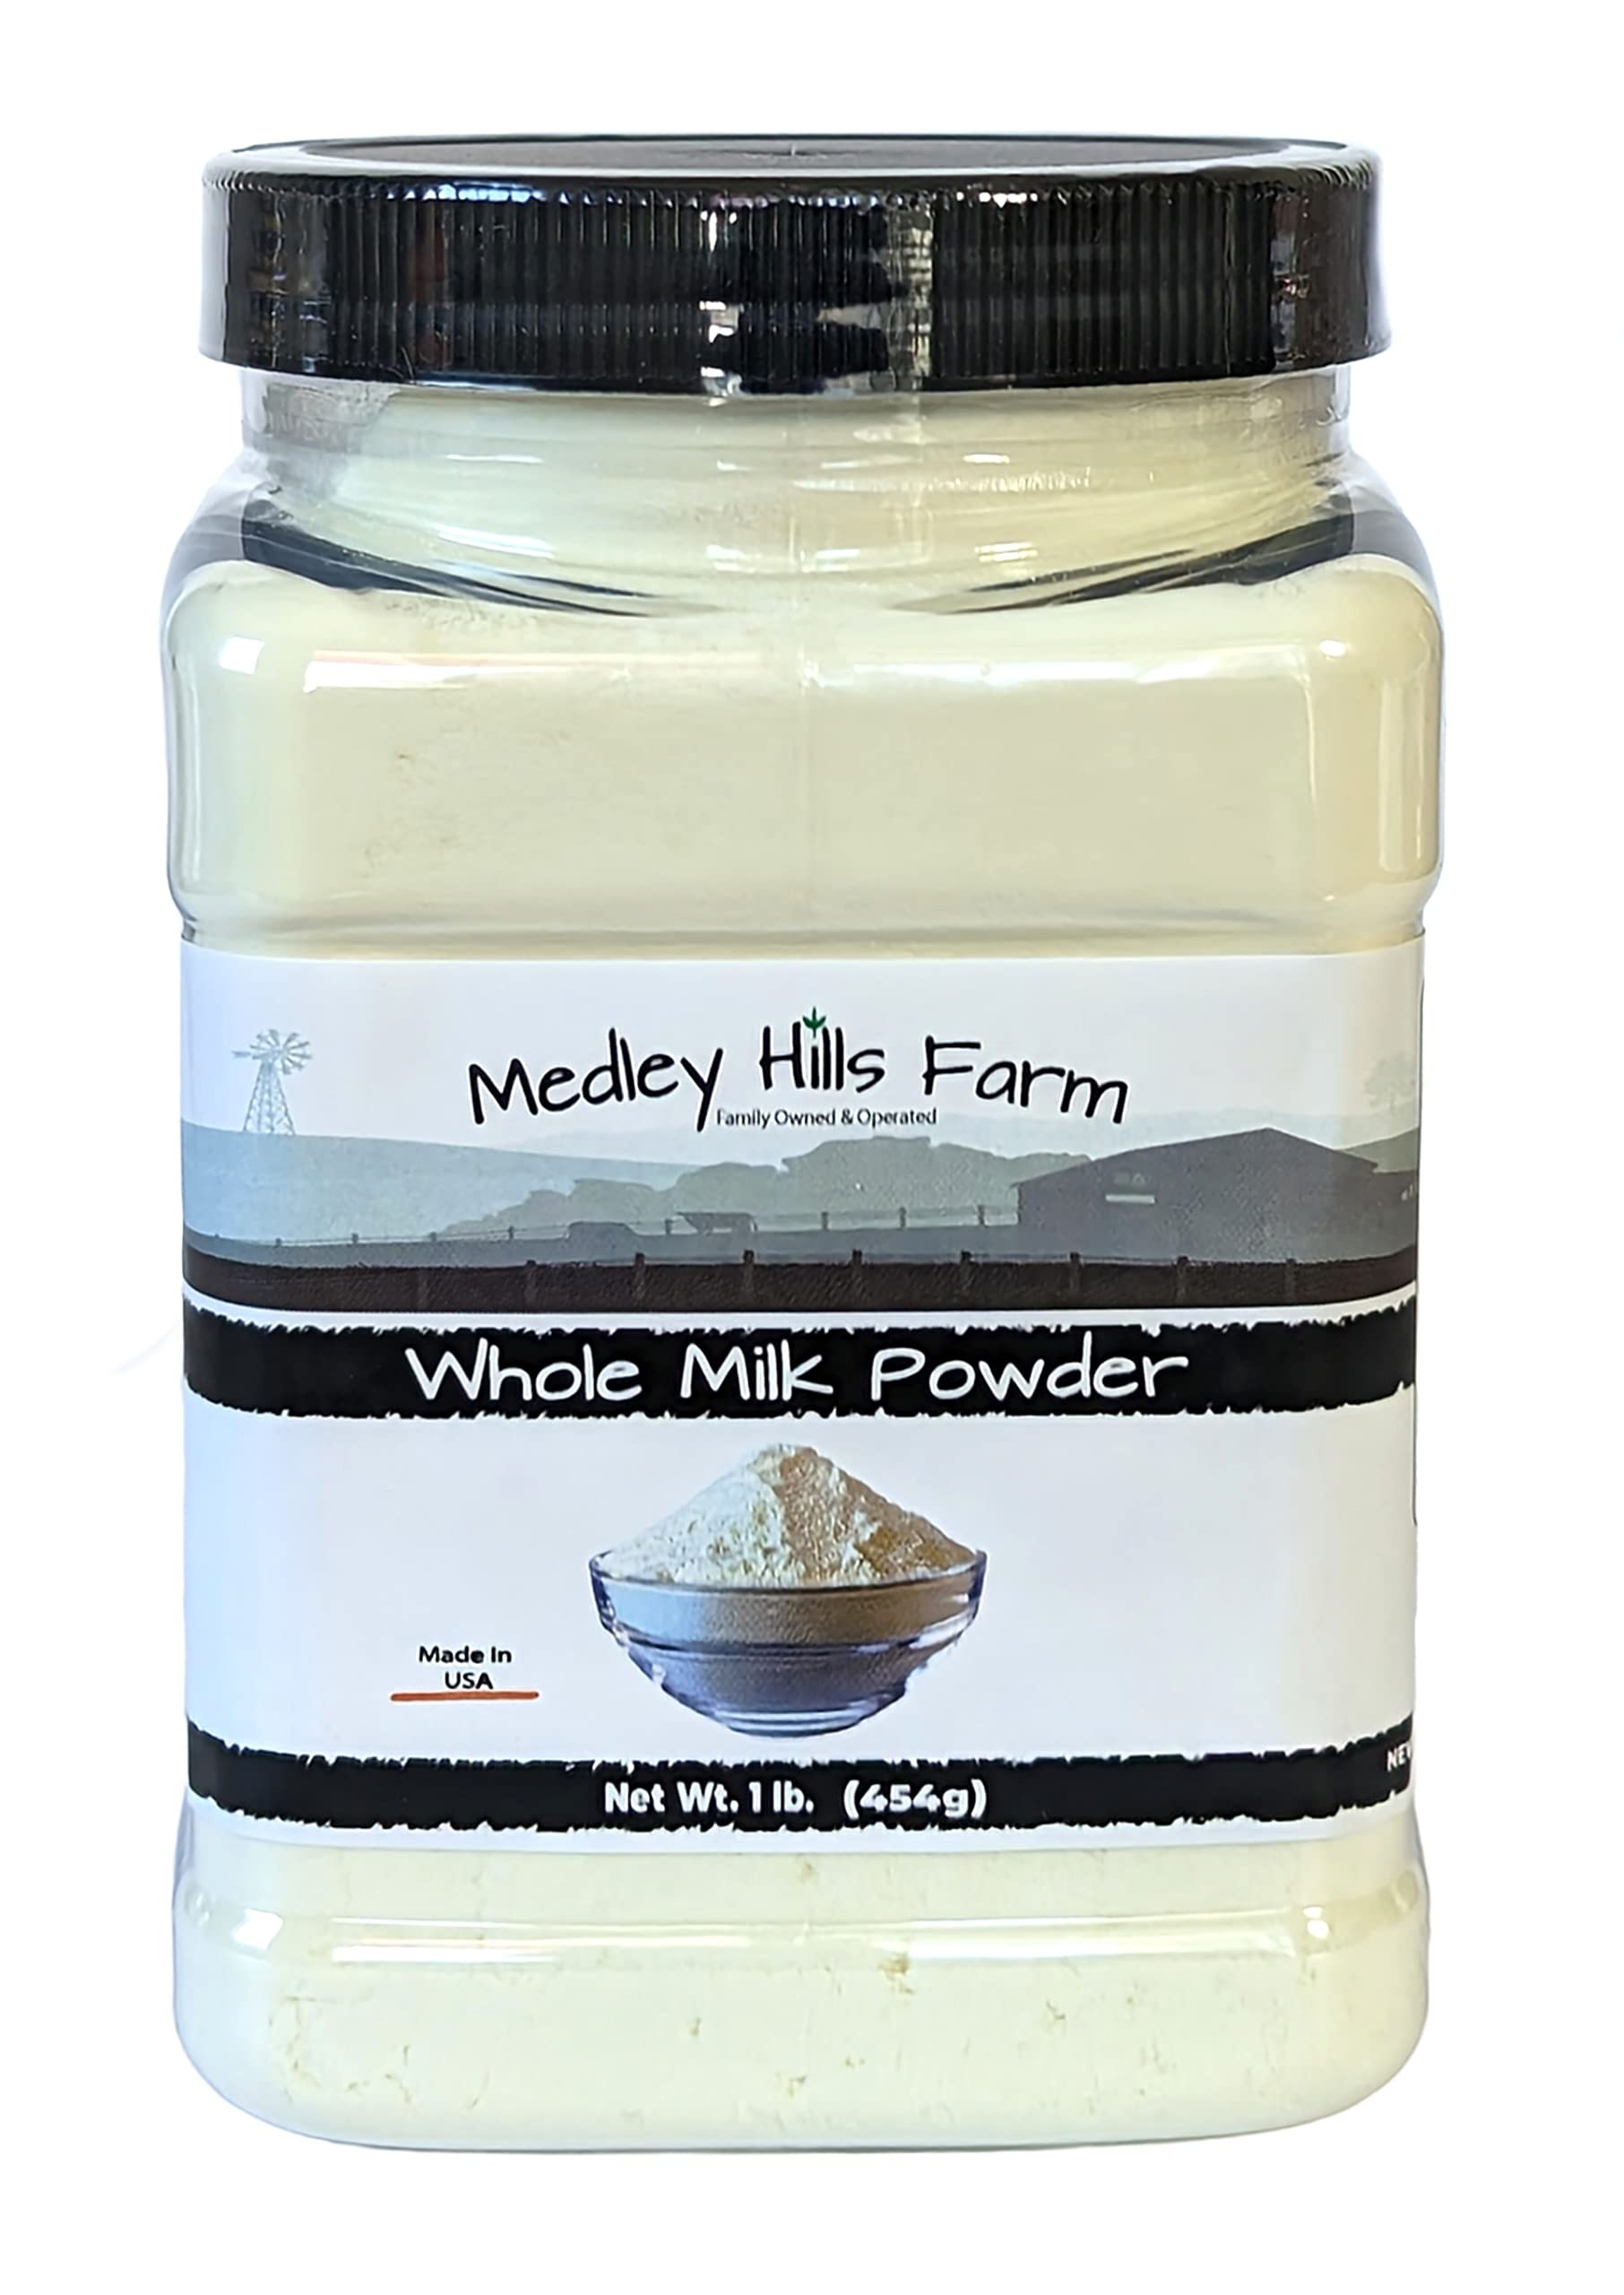
Item Name: Whole milk powder By Medley Hills Farm in Reusable Container 1 lb. - Great dry milk powder for baking - Product of USA
Bullet Point 1: Whole Milk Powder Includes 1 lb. of powdered milk in Reusable container for easy storage. Great dried milk powder. You can use our whole dried milk for baking, cooking, cereal, coffee, tea, and other recipes.
Bullet Point 2: Whole powder milk is great for use in confections, baked goods, as a nutrient supplement, an ingredient in dry blends or reconstituted for use as liquid milk. Mix 3 Tbsp. of milk powder with 1 cup of water to make 1 cup of liquid milk.
Bullet Point 3: Add dry milk powder whole milk to coffee, tea, hot cocoa, smoothies, shakes, baked goods, creamy mashed potatoes, dry blends, and more! Or simply reconstitute for a glass of milk! whole powdered milk
Bullet Point 4: Our milk powder is made from pure cows milk with no artificial hormones added. We use a shorter pasteurization and quicker drying process that makes it superior in taste to other milk powders. kosher certified.
Bullet Point 5: Powdered Whole Milk that is great to use in confections, baked goods, as a nutrient supplement, as an ingredient in dry blends, or reconstituted for use as liquid milk
Value: 16.0
Unit: Ounce

Price: 19.14